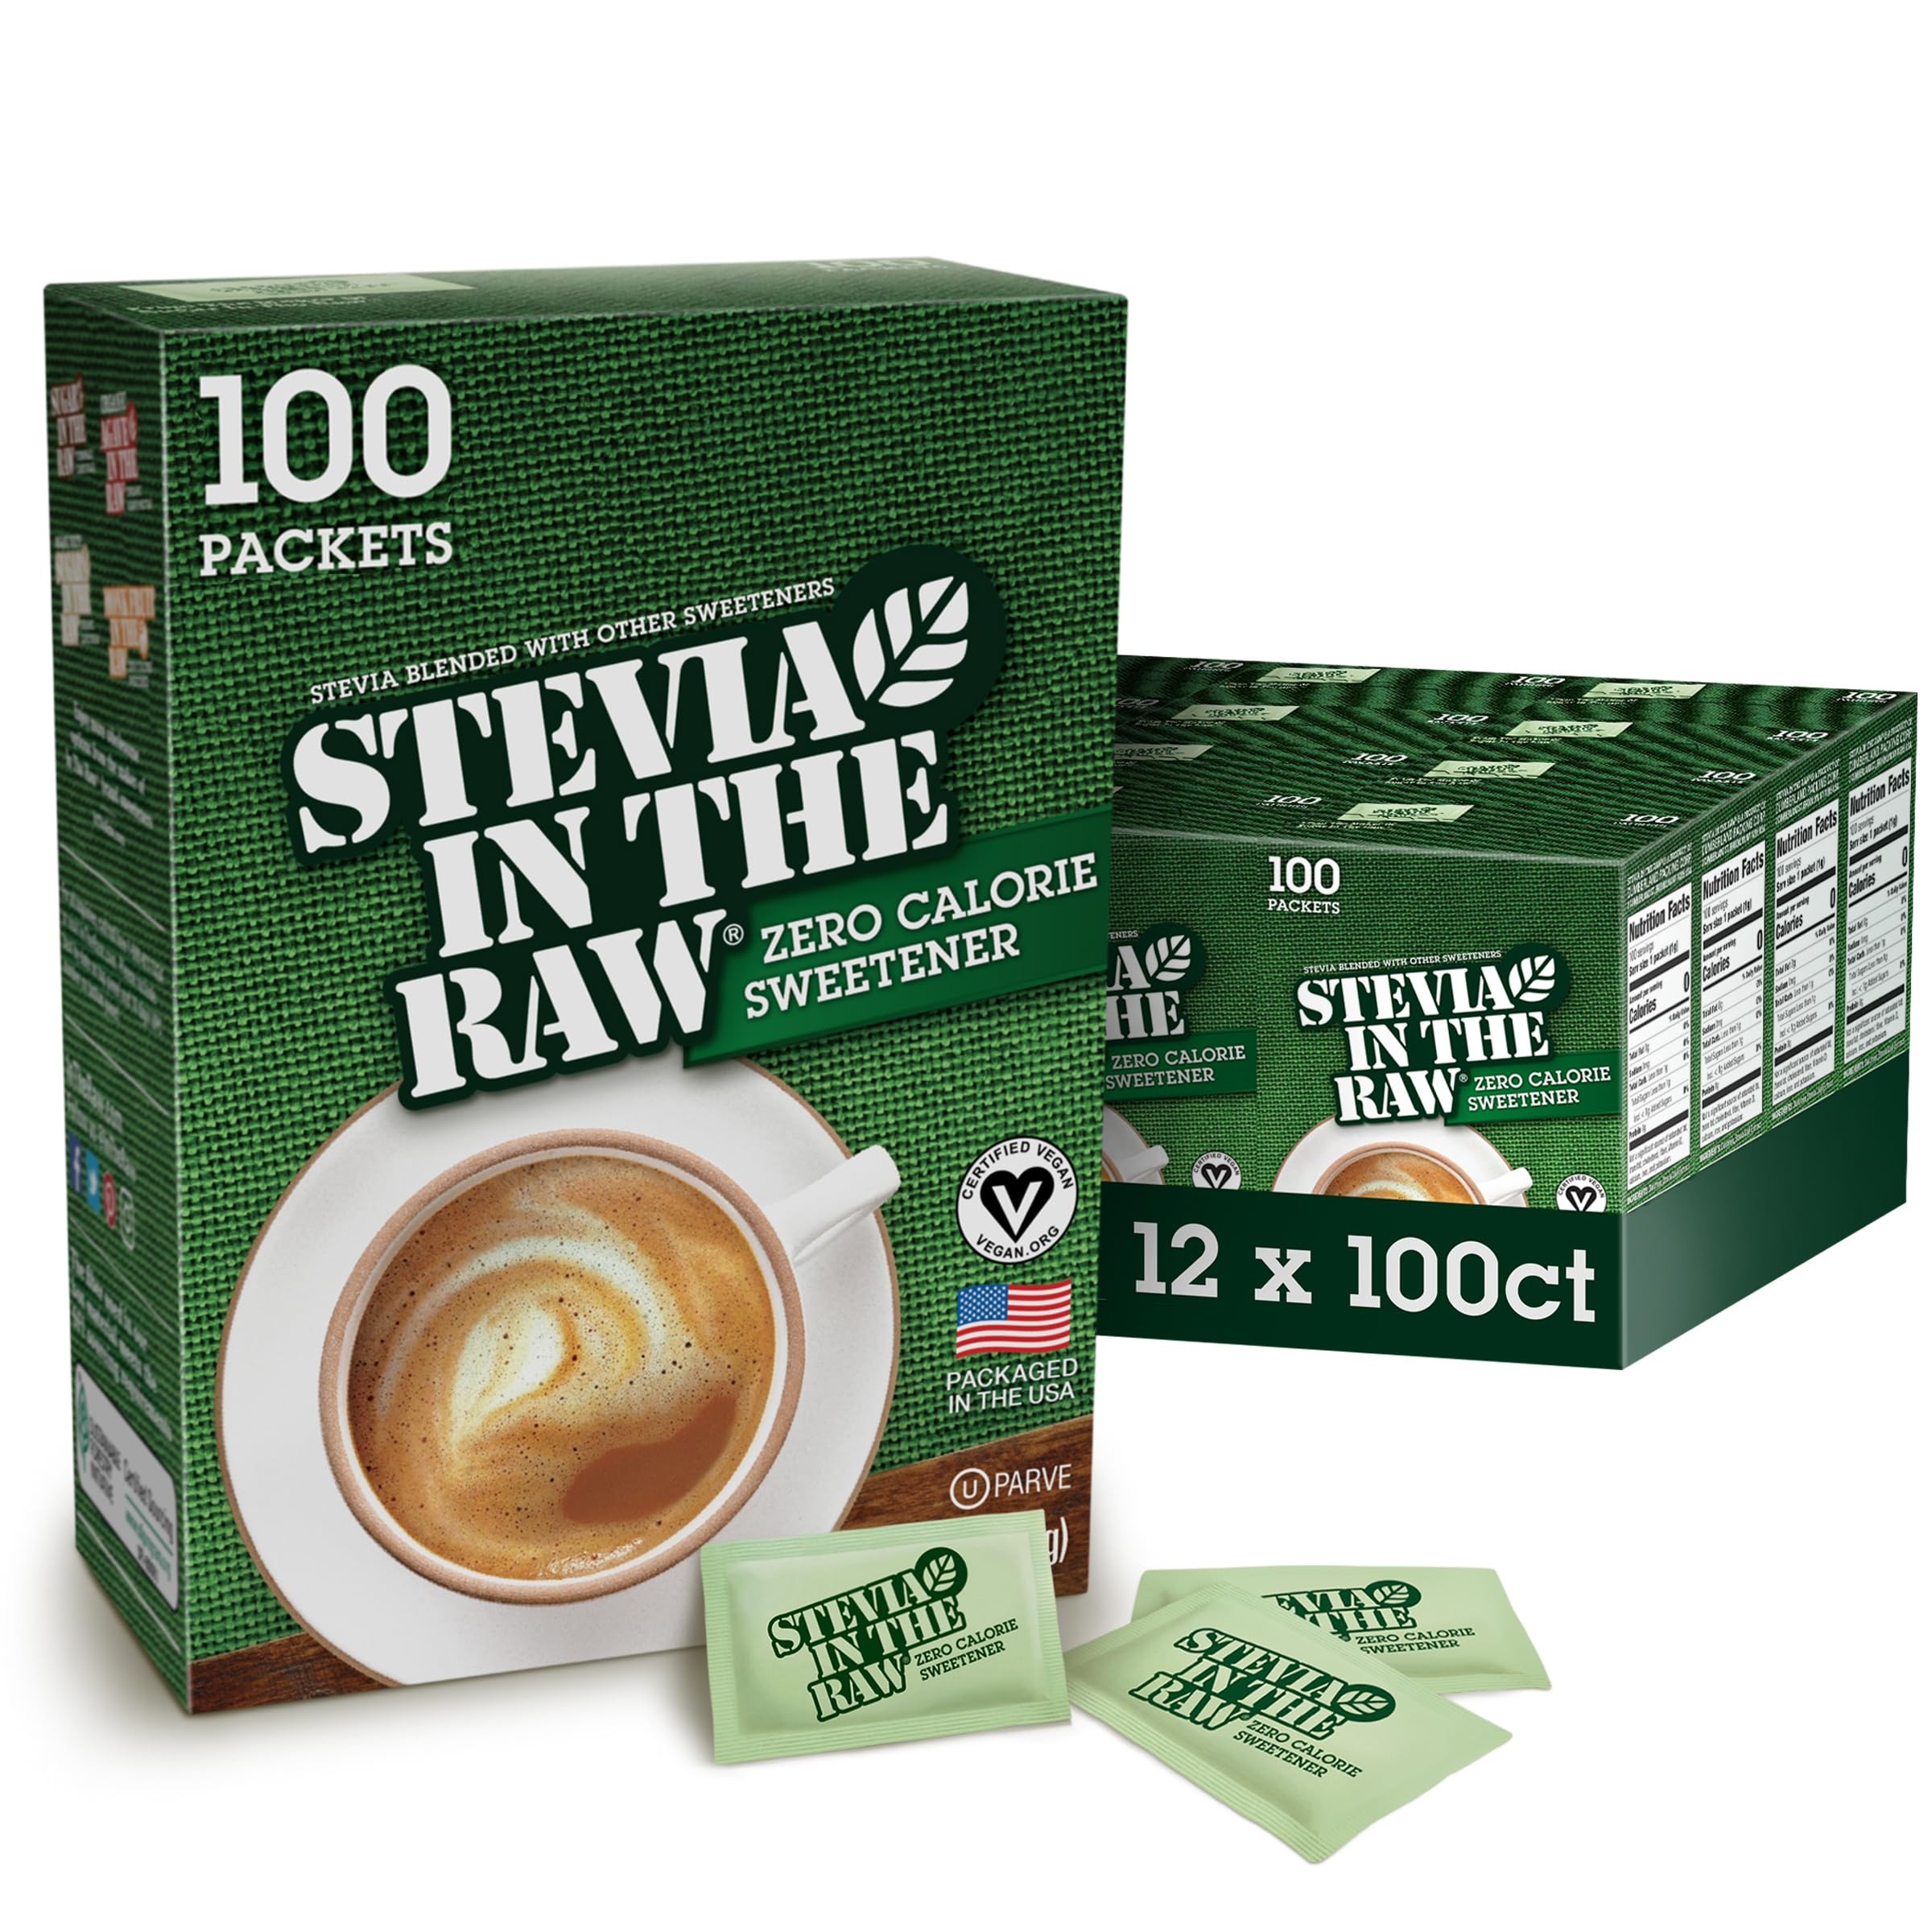
Item Name: STEVIA IN THE RAW, Zero Calorie Sweetener Packets 100 Count Box (12 Pack)
Bullet Point 1: Zero-calorie sugar substitute made with stevia leaf extract and dextrose
Bullet Point 2: Low-glycemic index for individuals with diabetes
Bullet Point 3: Vegan and Kosher Certified
Bullet Point 4: Naturally gluten-free
Bullet Point 5: Perfect for stirring, sprinkling, or cooking
Bullet Point 6: (12 Pack) Stevia In The Raw, Zero Calorie Sweetener Packets 100 Count Box
Value: 1200.0
Unit: Ounce

Price: 5.81